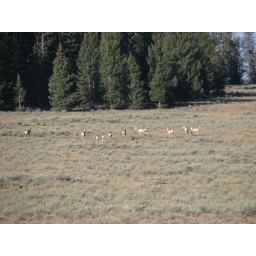
A collard antelope in the middle. The females wear orange and males wear blue collars.